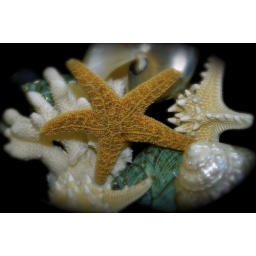
Found this sitting on a table in a model home.